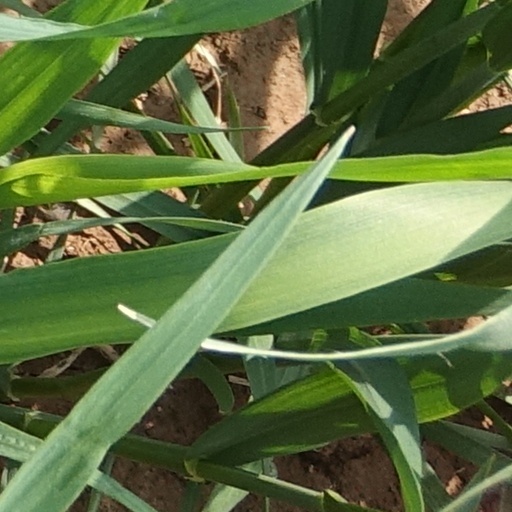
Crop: wheat